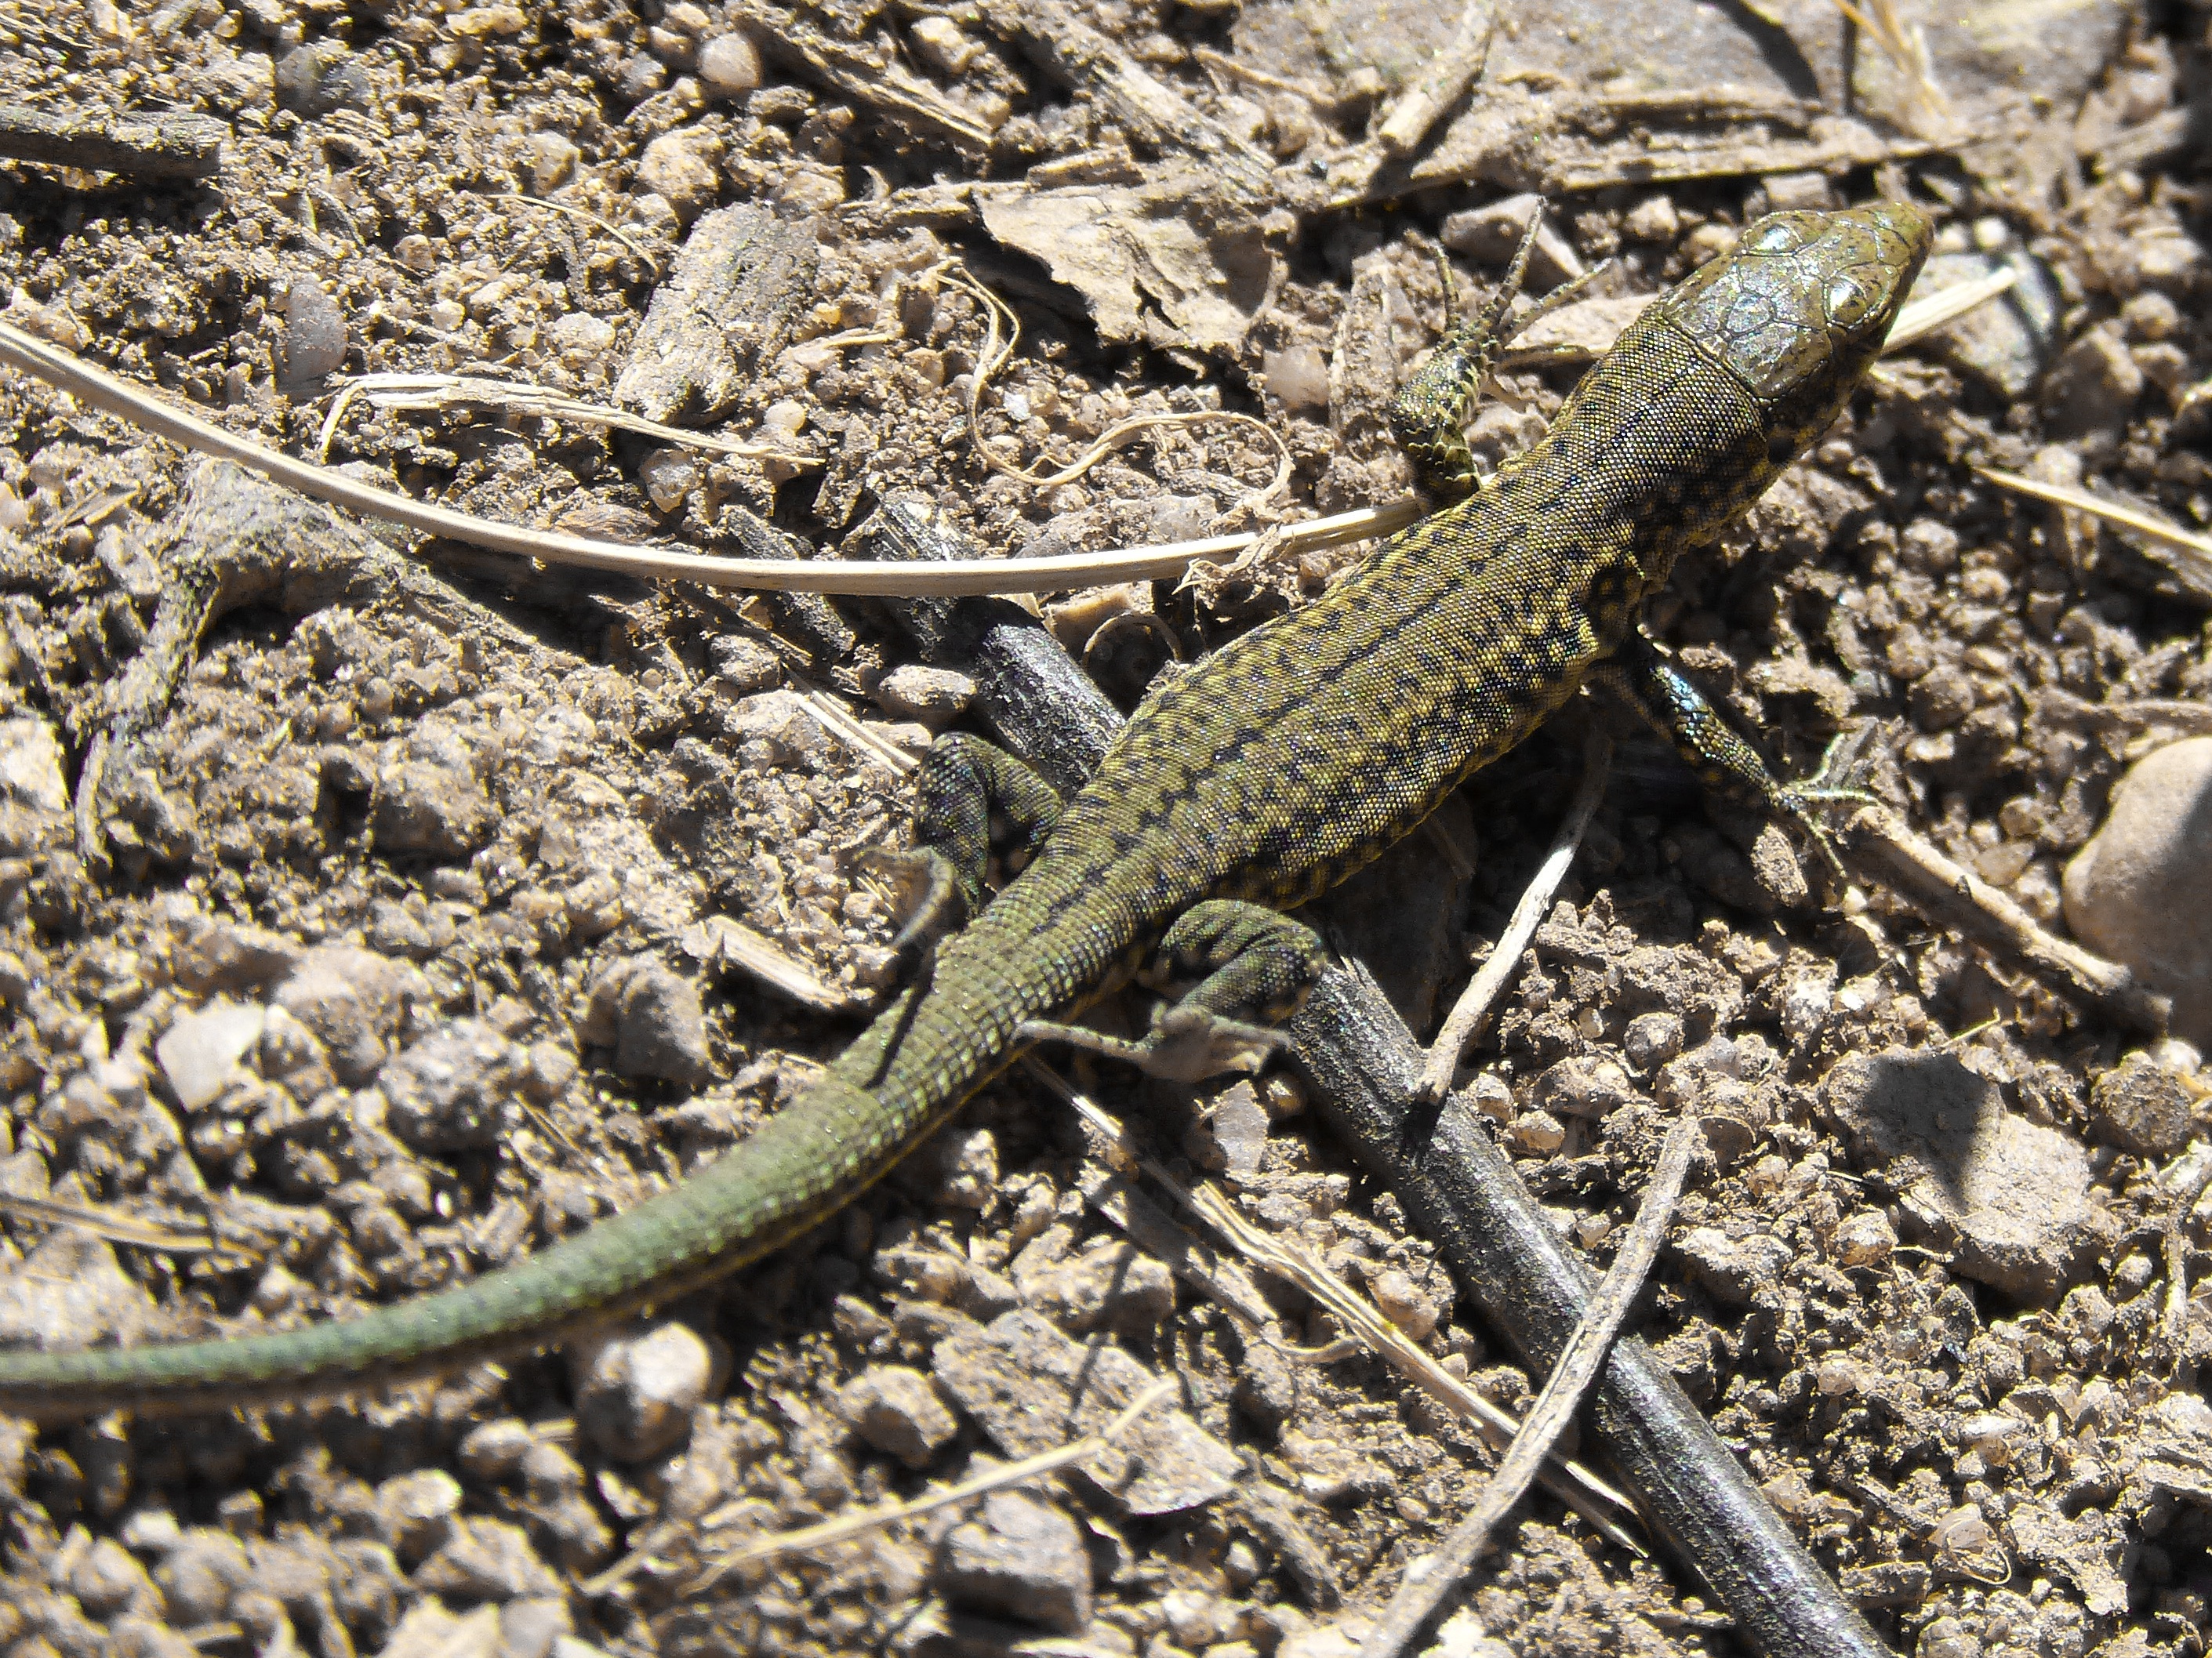
wildlife, reptile, fauna, lizard, green lizard, rattlesnake, vertebrate, detail, serpent, sargantana, lacerta, viper, agamidae, agama, garter snake, colubridae, sidewinder, scaled reptile, lacertidae, hognose snake, anguidae